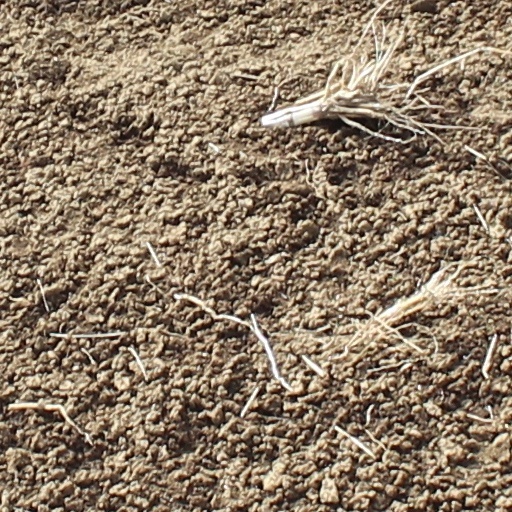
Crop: wheat